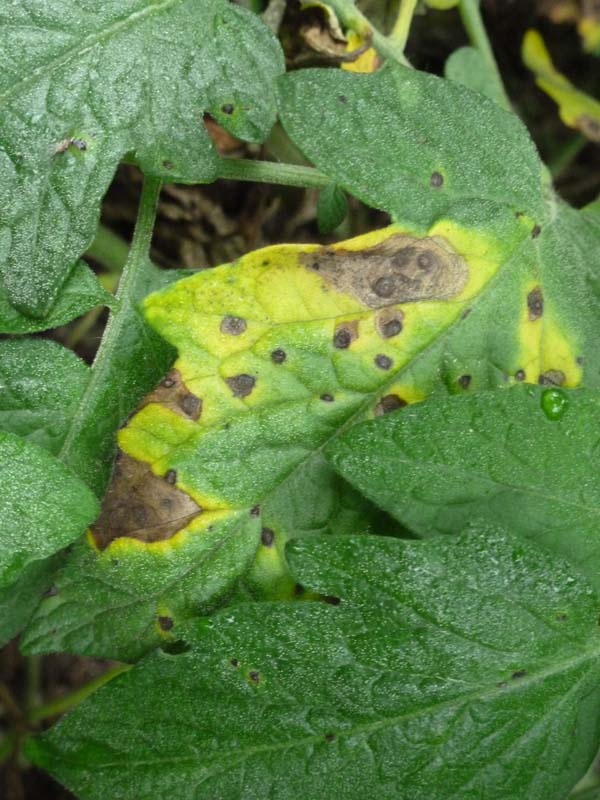
Plant: Tomato
Disease: tomato early blight